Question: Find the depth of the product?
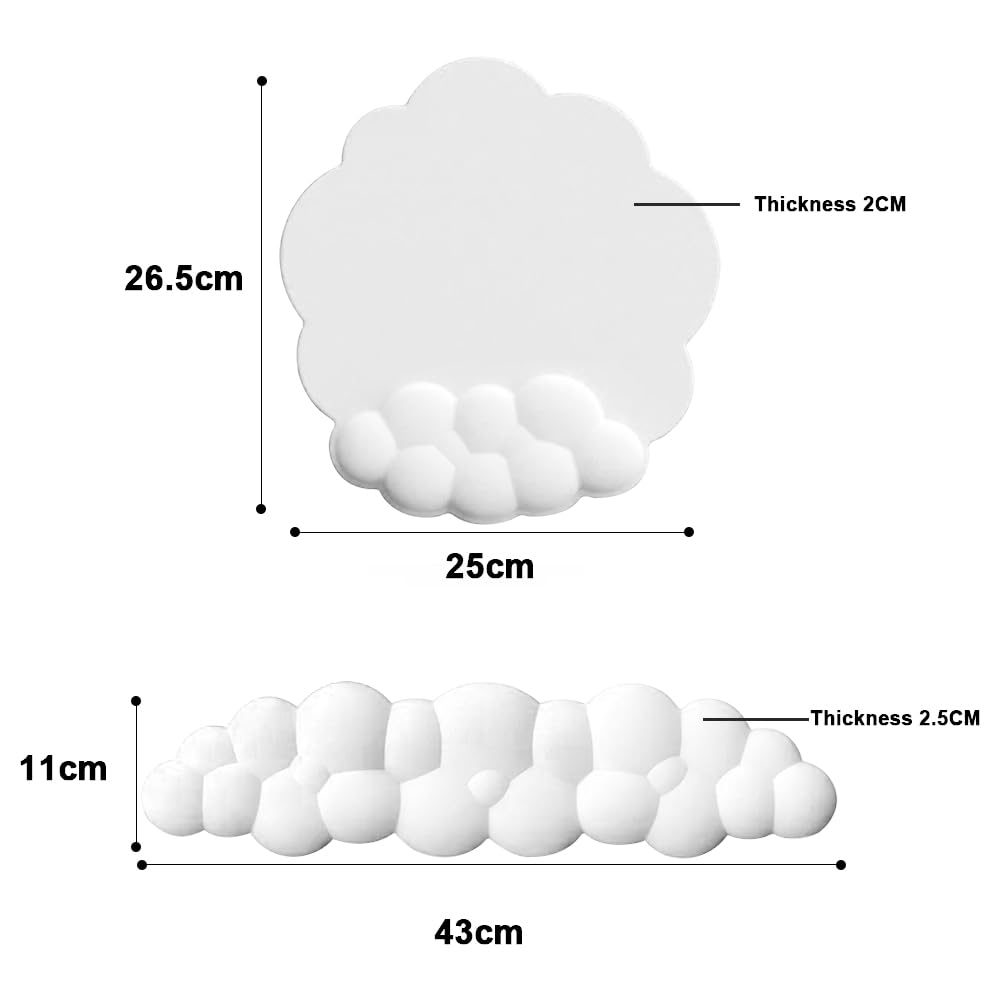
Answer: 26.5 centimetre